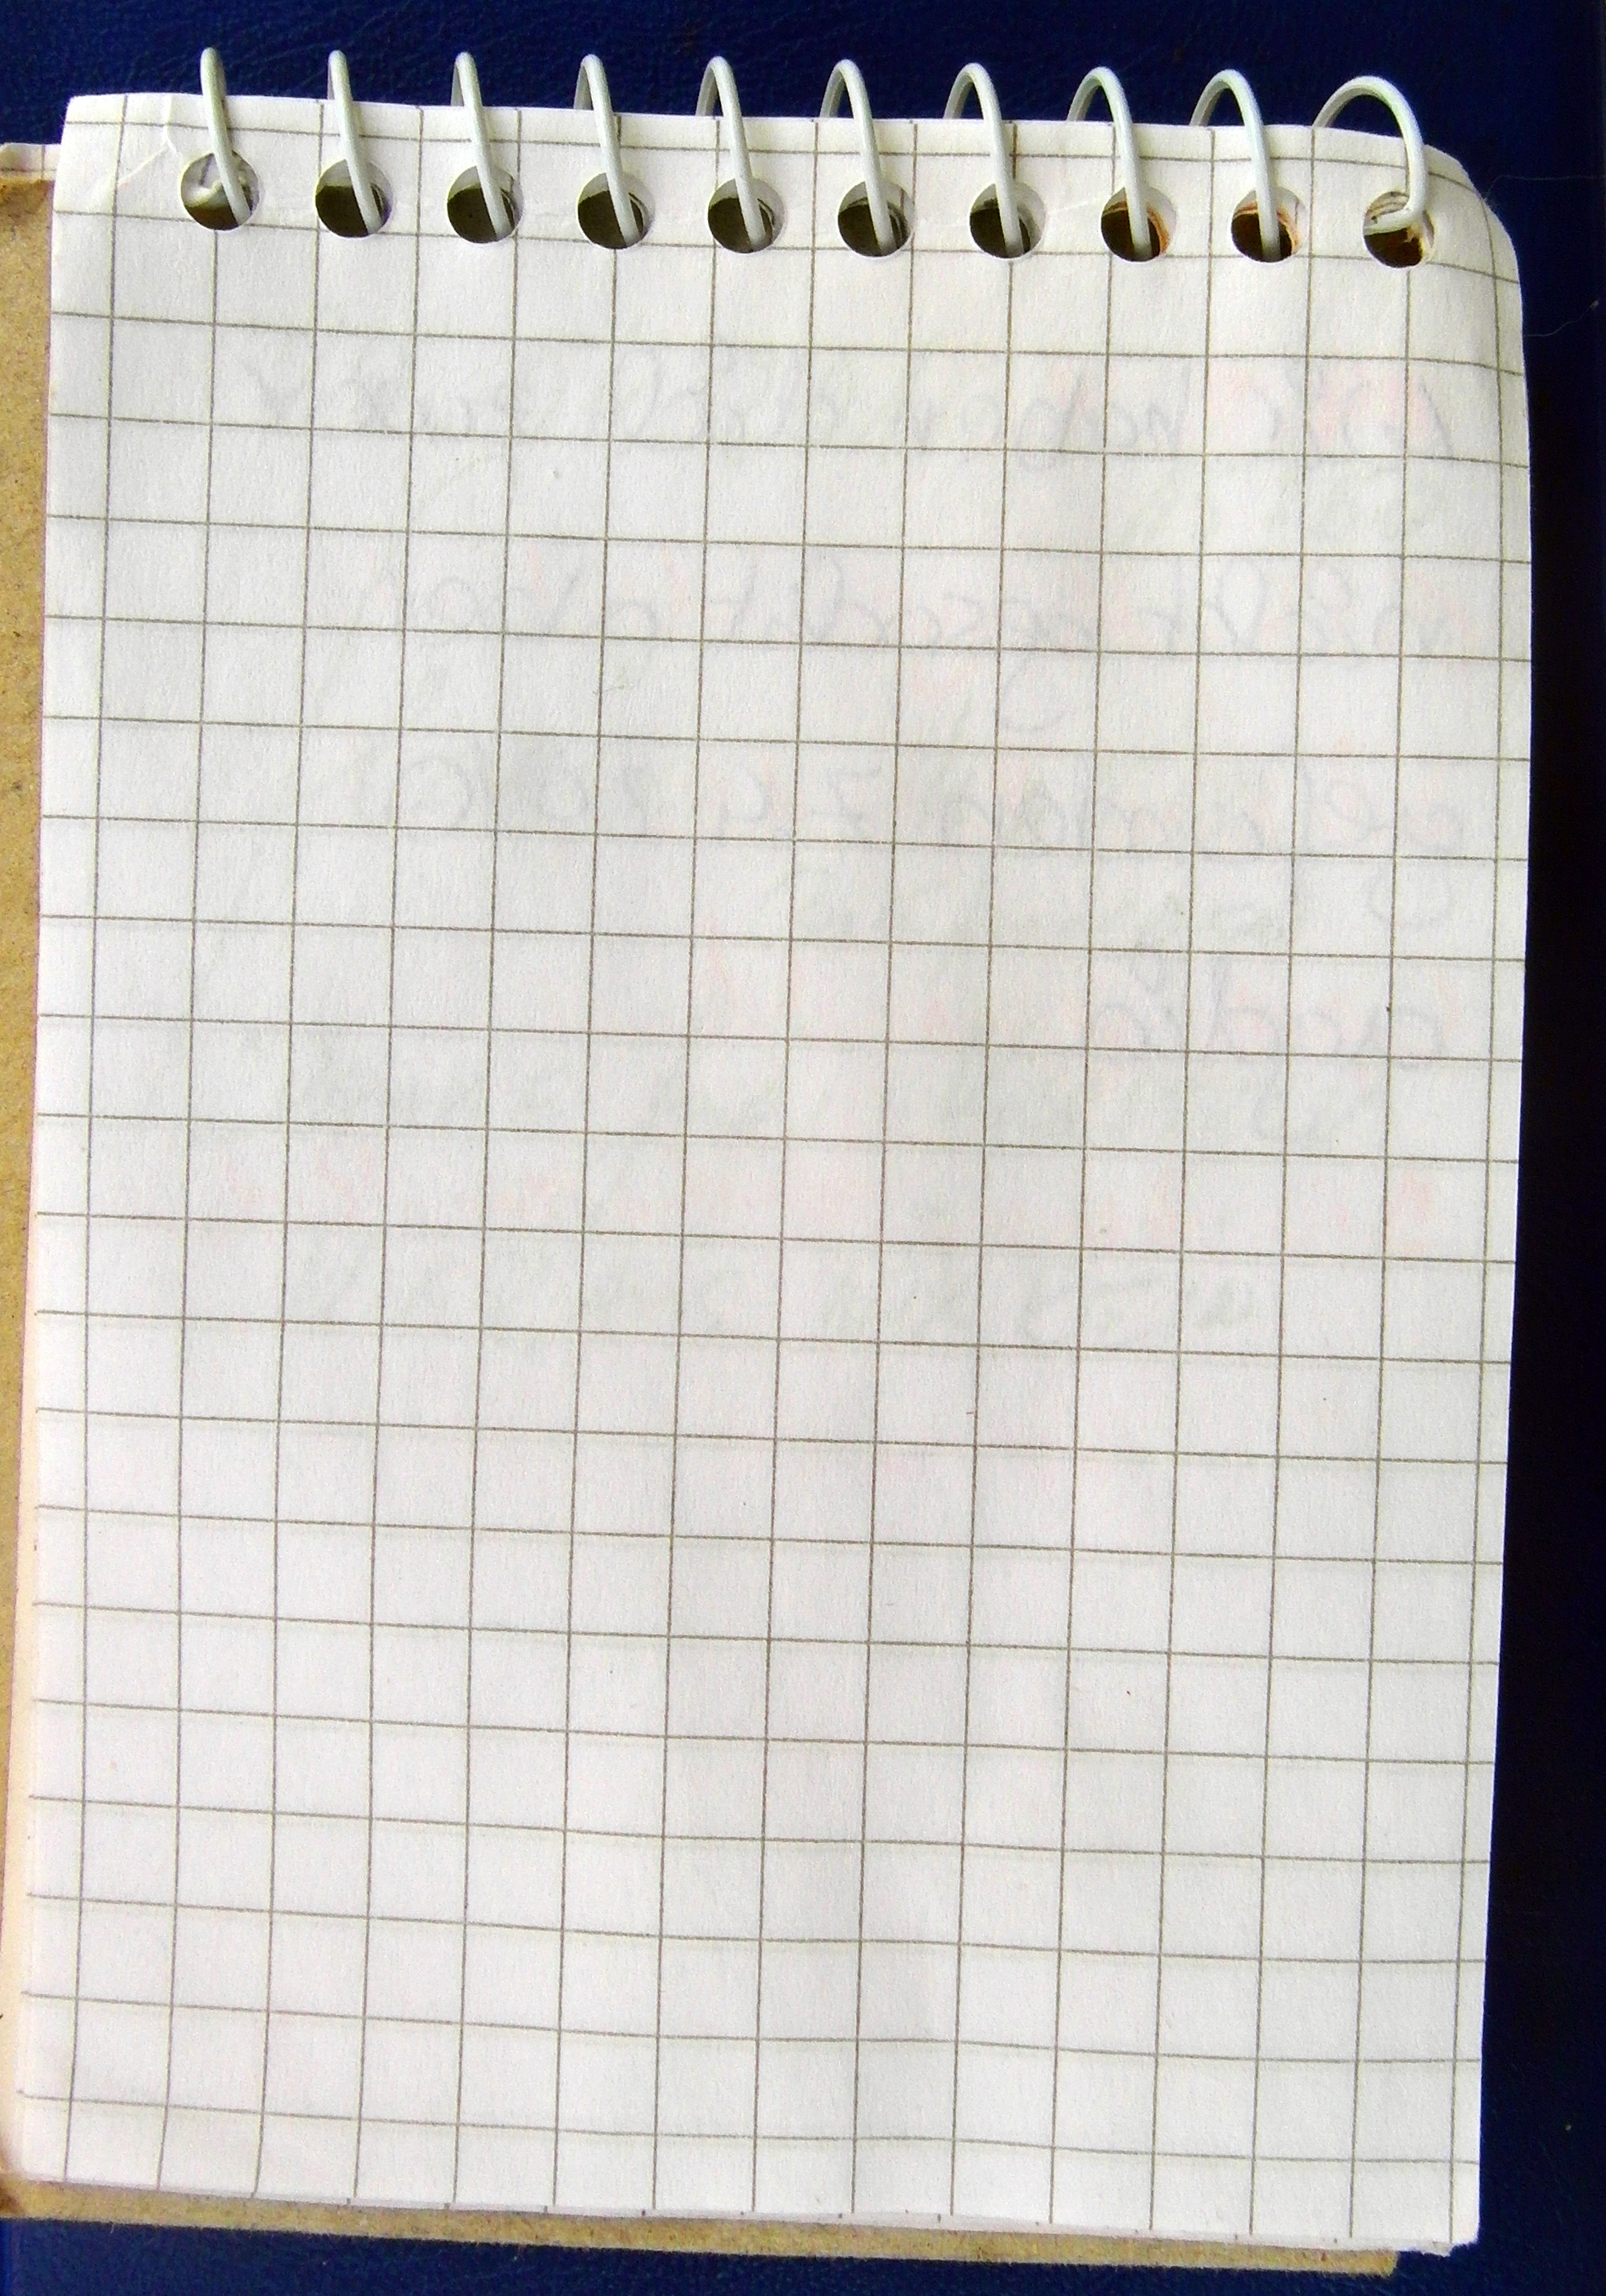
toy, board game, chessboard, games, list, notes, write down, save to list, indoor games and sports, tabletop game, blotter, notizbblock